John Goldie (philosopher)

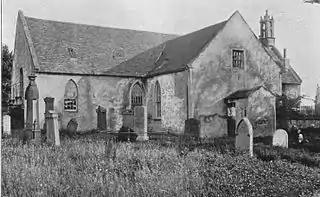
Kilmaurs church in 1880. John Goldie often walked to attend services here.

Goldie was 40 years older than Robert Burns; they were on good terms, and Burns wrote the "Epistle to John Goldie" in 1785 following the publication of a new edition of "Goudie's Bible".